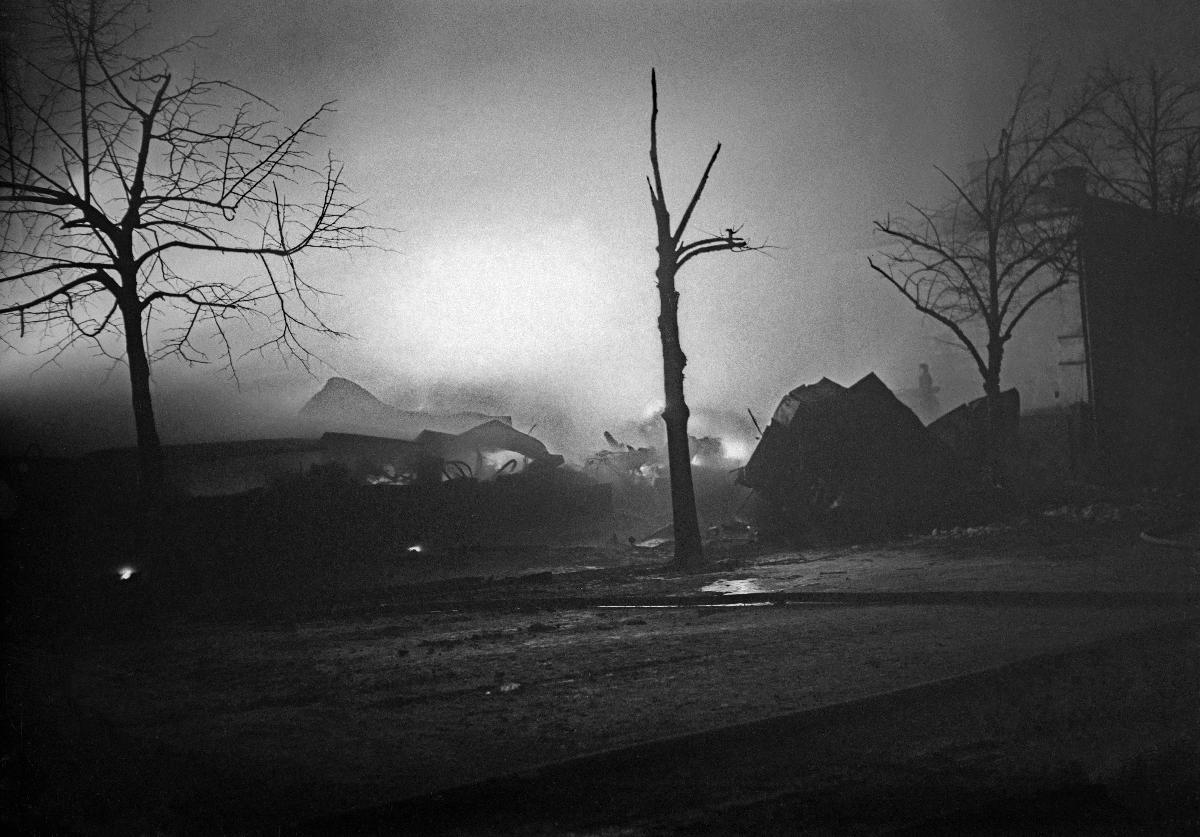
Porvoon pommitus 1940
Borgå bombardemang 1940; Bombings in Porvoo 1940
sisällön kuvaus: Porvoon pommitus 13.2.1940. content description: Bombings in Porvoo 13.2.1940. innehållsbeskrivning: Borgå bombardemang 13.2.1940.
Kuvaaja: Sundström, Hugo, kuvaaja epävarma
Vuosi: 1940
Paikka: Suomi, Uusimaa, Porvoo
Aiheet: pommitukset; talvisota; HBL; kaupungit (alueet); bombardments; Winter War; winter war; bombing; cities; bombningar; vinterkriget; bombardemang; städer